Extraterrestrial life

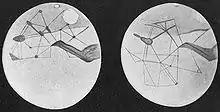
Artificial Martian channels, depicted by Percival Lowell

By the time of the late Middle Ages there were many known inaccuracies in the geocentric model, but it was kept in use because naked eye observations provided limited data. Nicolaus Copernicus started the Copernican Revolution by proposing that the planets revolve around the sun rather than Earth. His proposal had little acceptance at first because, as he kept the assumption that orbits were perfect circles, his model led to as many inaccuracies as the geocentric one. Tycho Brahe improved the available data with naked-eye observatories, which worked with highly complex sextants and quadrants. Tycho could not make sense of his observations, but Johannes Kepler did: orbits were not perfect circles, but ellipses. This knowledge benefited the Copernican model, which worked now almost perfectly. The invention of the telescope a short time later, perfected by Galileo Galilei, clarified the final doubts, and the paradigm shift was completed. Under this new understanding, the notion of extraterrestrial life became feasible: if Earth is but just a planet orbiting around a star, there may be planets similar to Earth elsewhere. The astronomical study of distant bodies also proved that physical laws are the same elsewhere in the universe as on Earth, with nothing making the planet truly special.